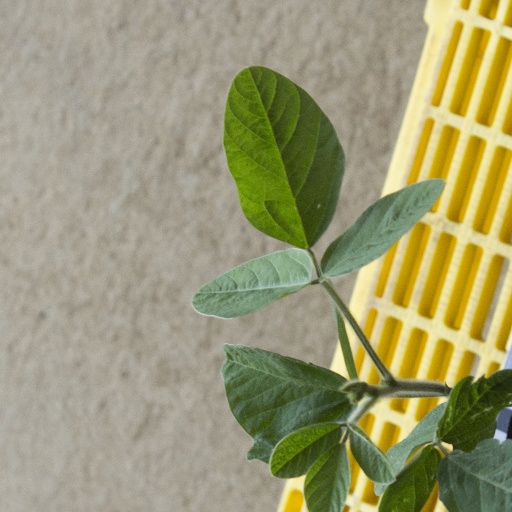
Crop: soybean